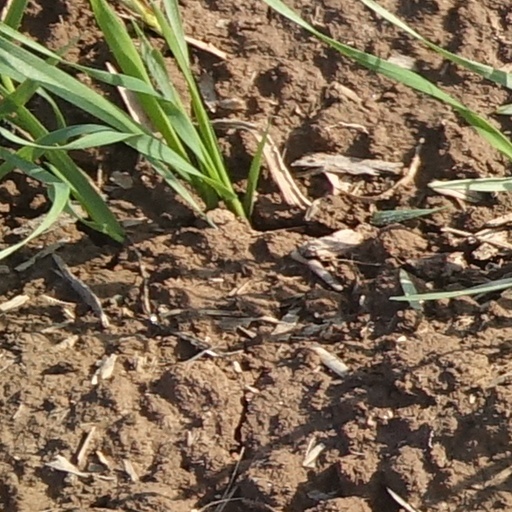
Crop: wheat